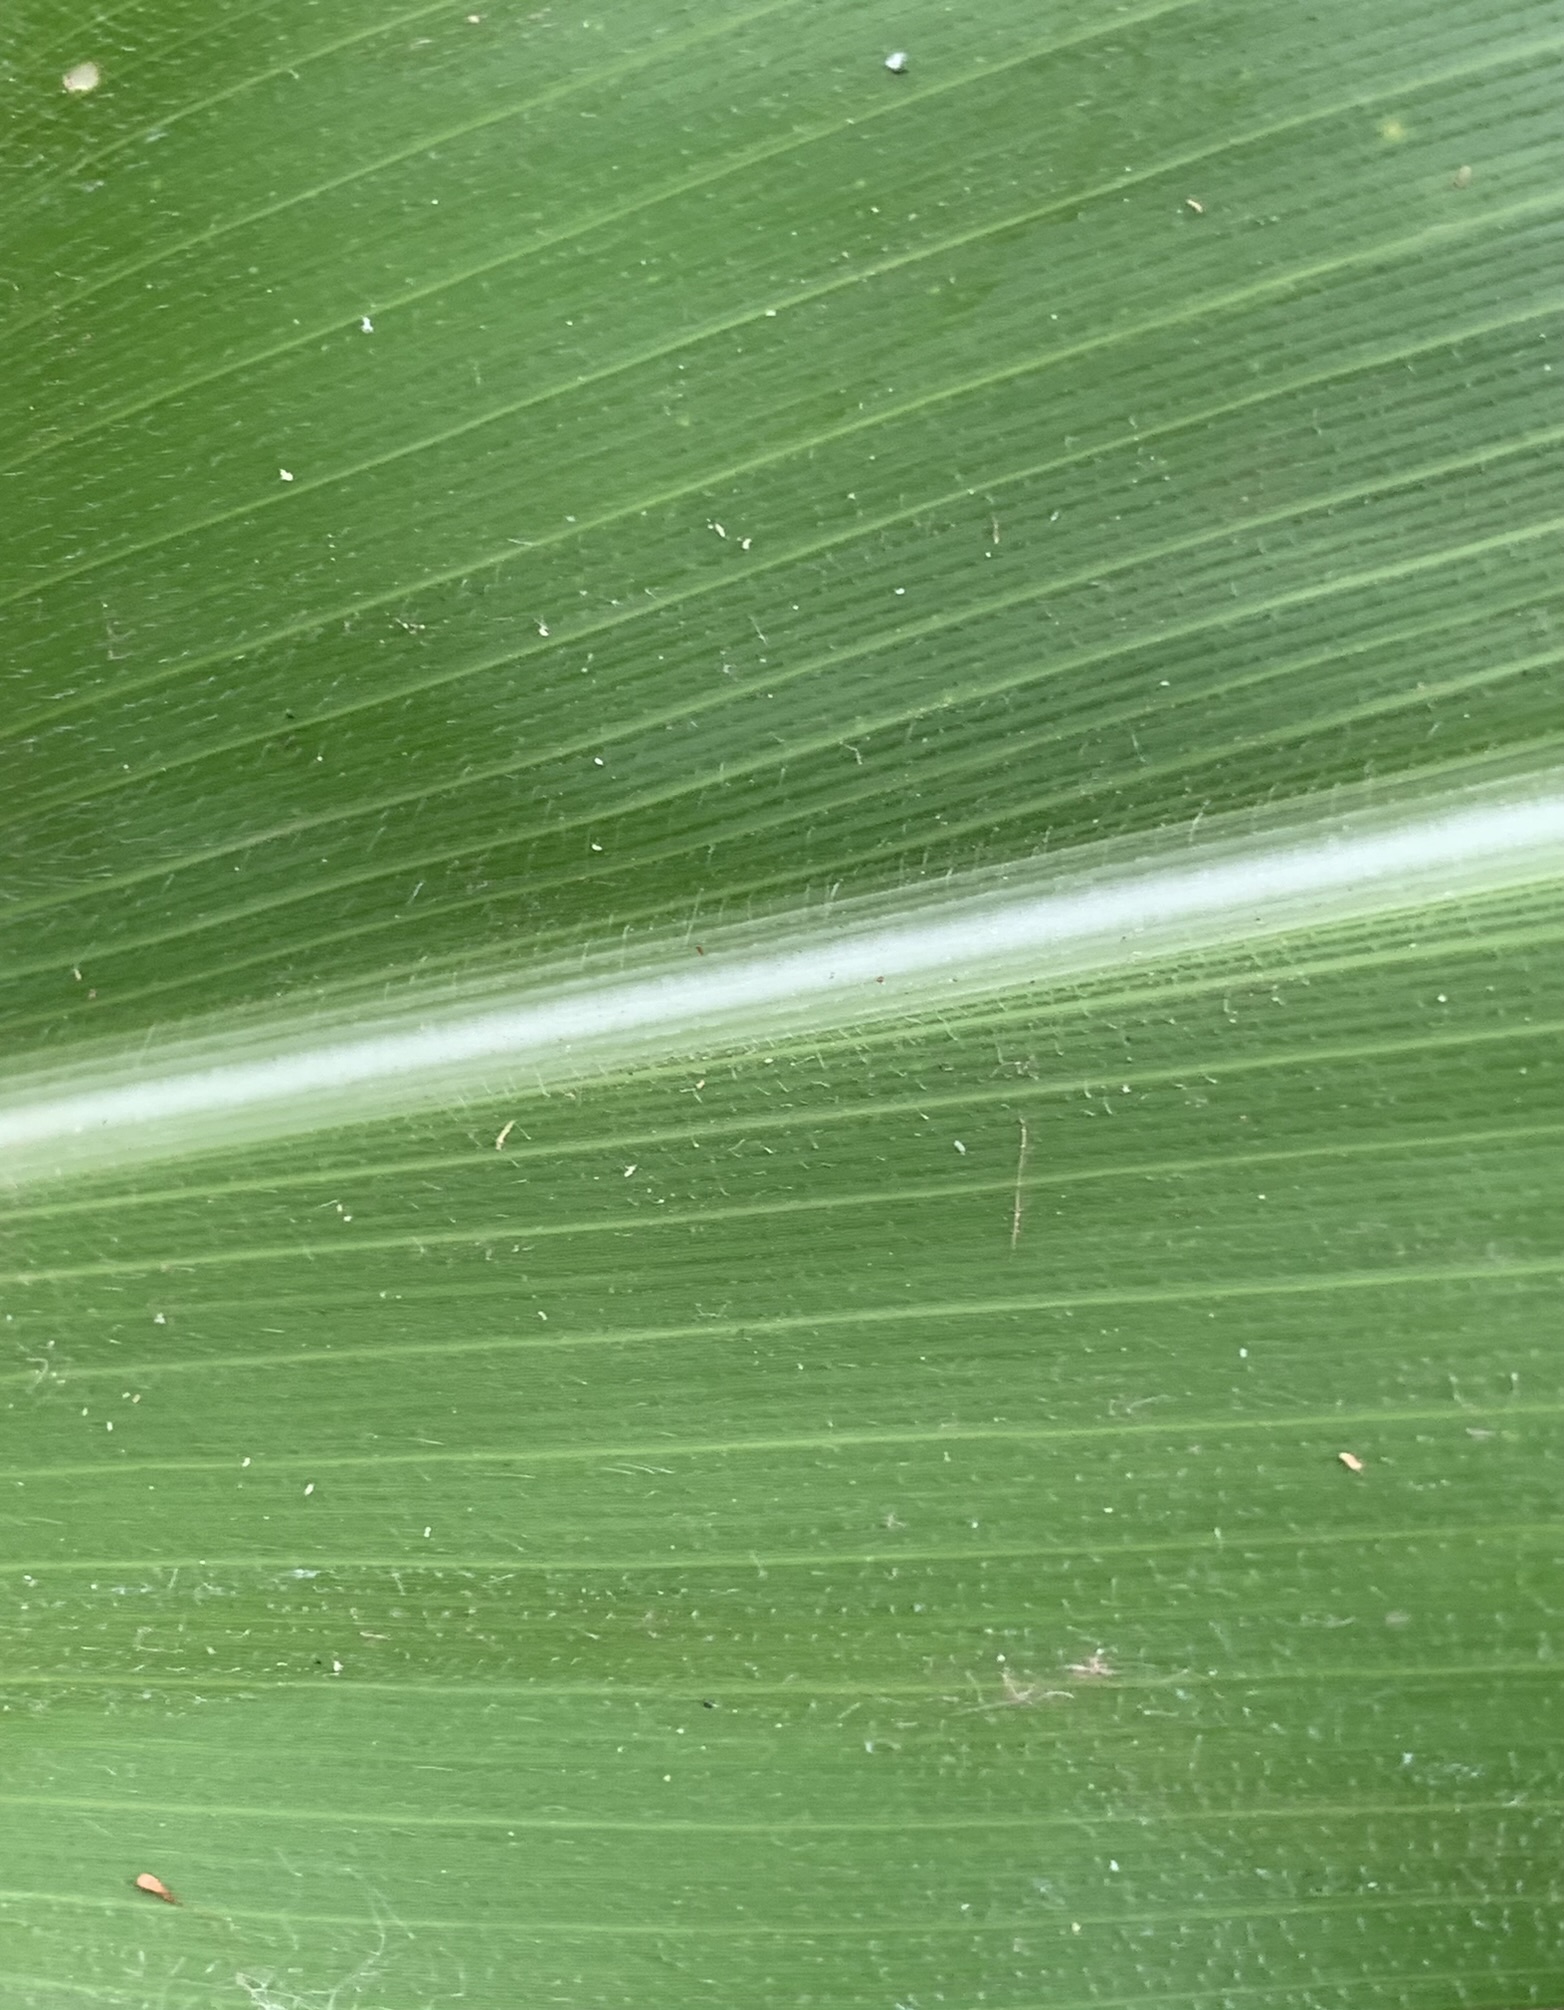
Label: Healthy